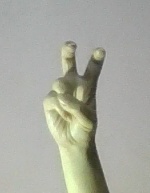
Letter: toot